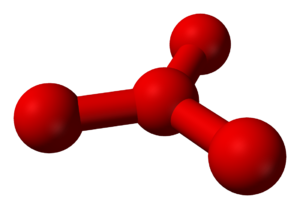
Le tétraoxygène, parfois appelé oxozone, est l'espèce chimique de formule O₄, composée de quatre atomes d'oxygène. Son existence avait été proposée dès 1924 par Gilbert Lewis pour expliquer le fait que l'oxygène liquide n'obéit pas à la loi de Curie. Il semble aujourd'hui que cette proposition soit erronée, mais que, s'il n'existe pas d'espèce O₄ stable dans l'oxygène liquide, les molécules de dioxygène O₂ tendent à s'associer par paires aux spins antiparallèles pour former des structures instables de type (O₂)₂. On pensait également que la phase ε de l'oxygène solide était constituée de molécules O₄. Mais la diffractométrie de rayons X a montré en 2006 que cette phase stable appelée oxygène ε ou oxygène rouge est en fait constituée d'espèces d'octaoxygène O₈. Le tétraoxygène O₄ a néanmoins été détecté par spectrométrie de masse comme espèce chimique instable.